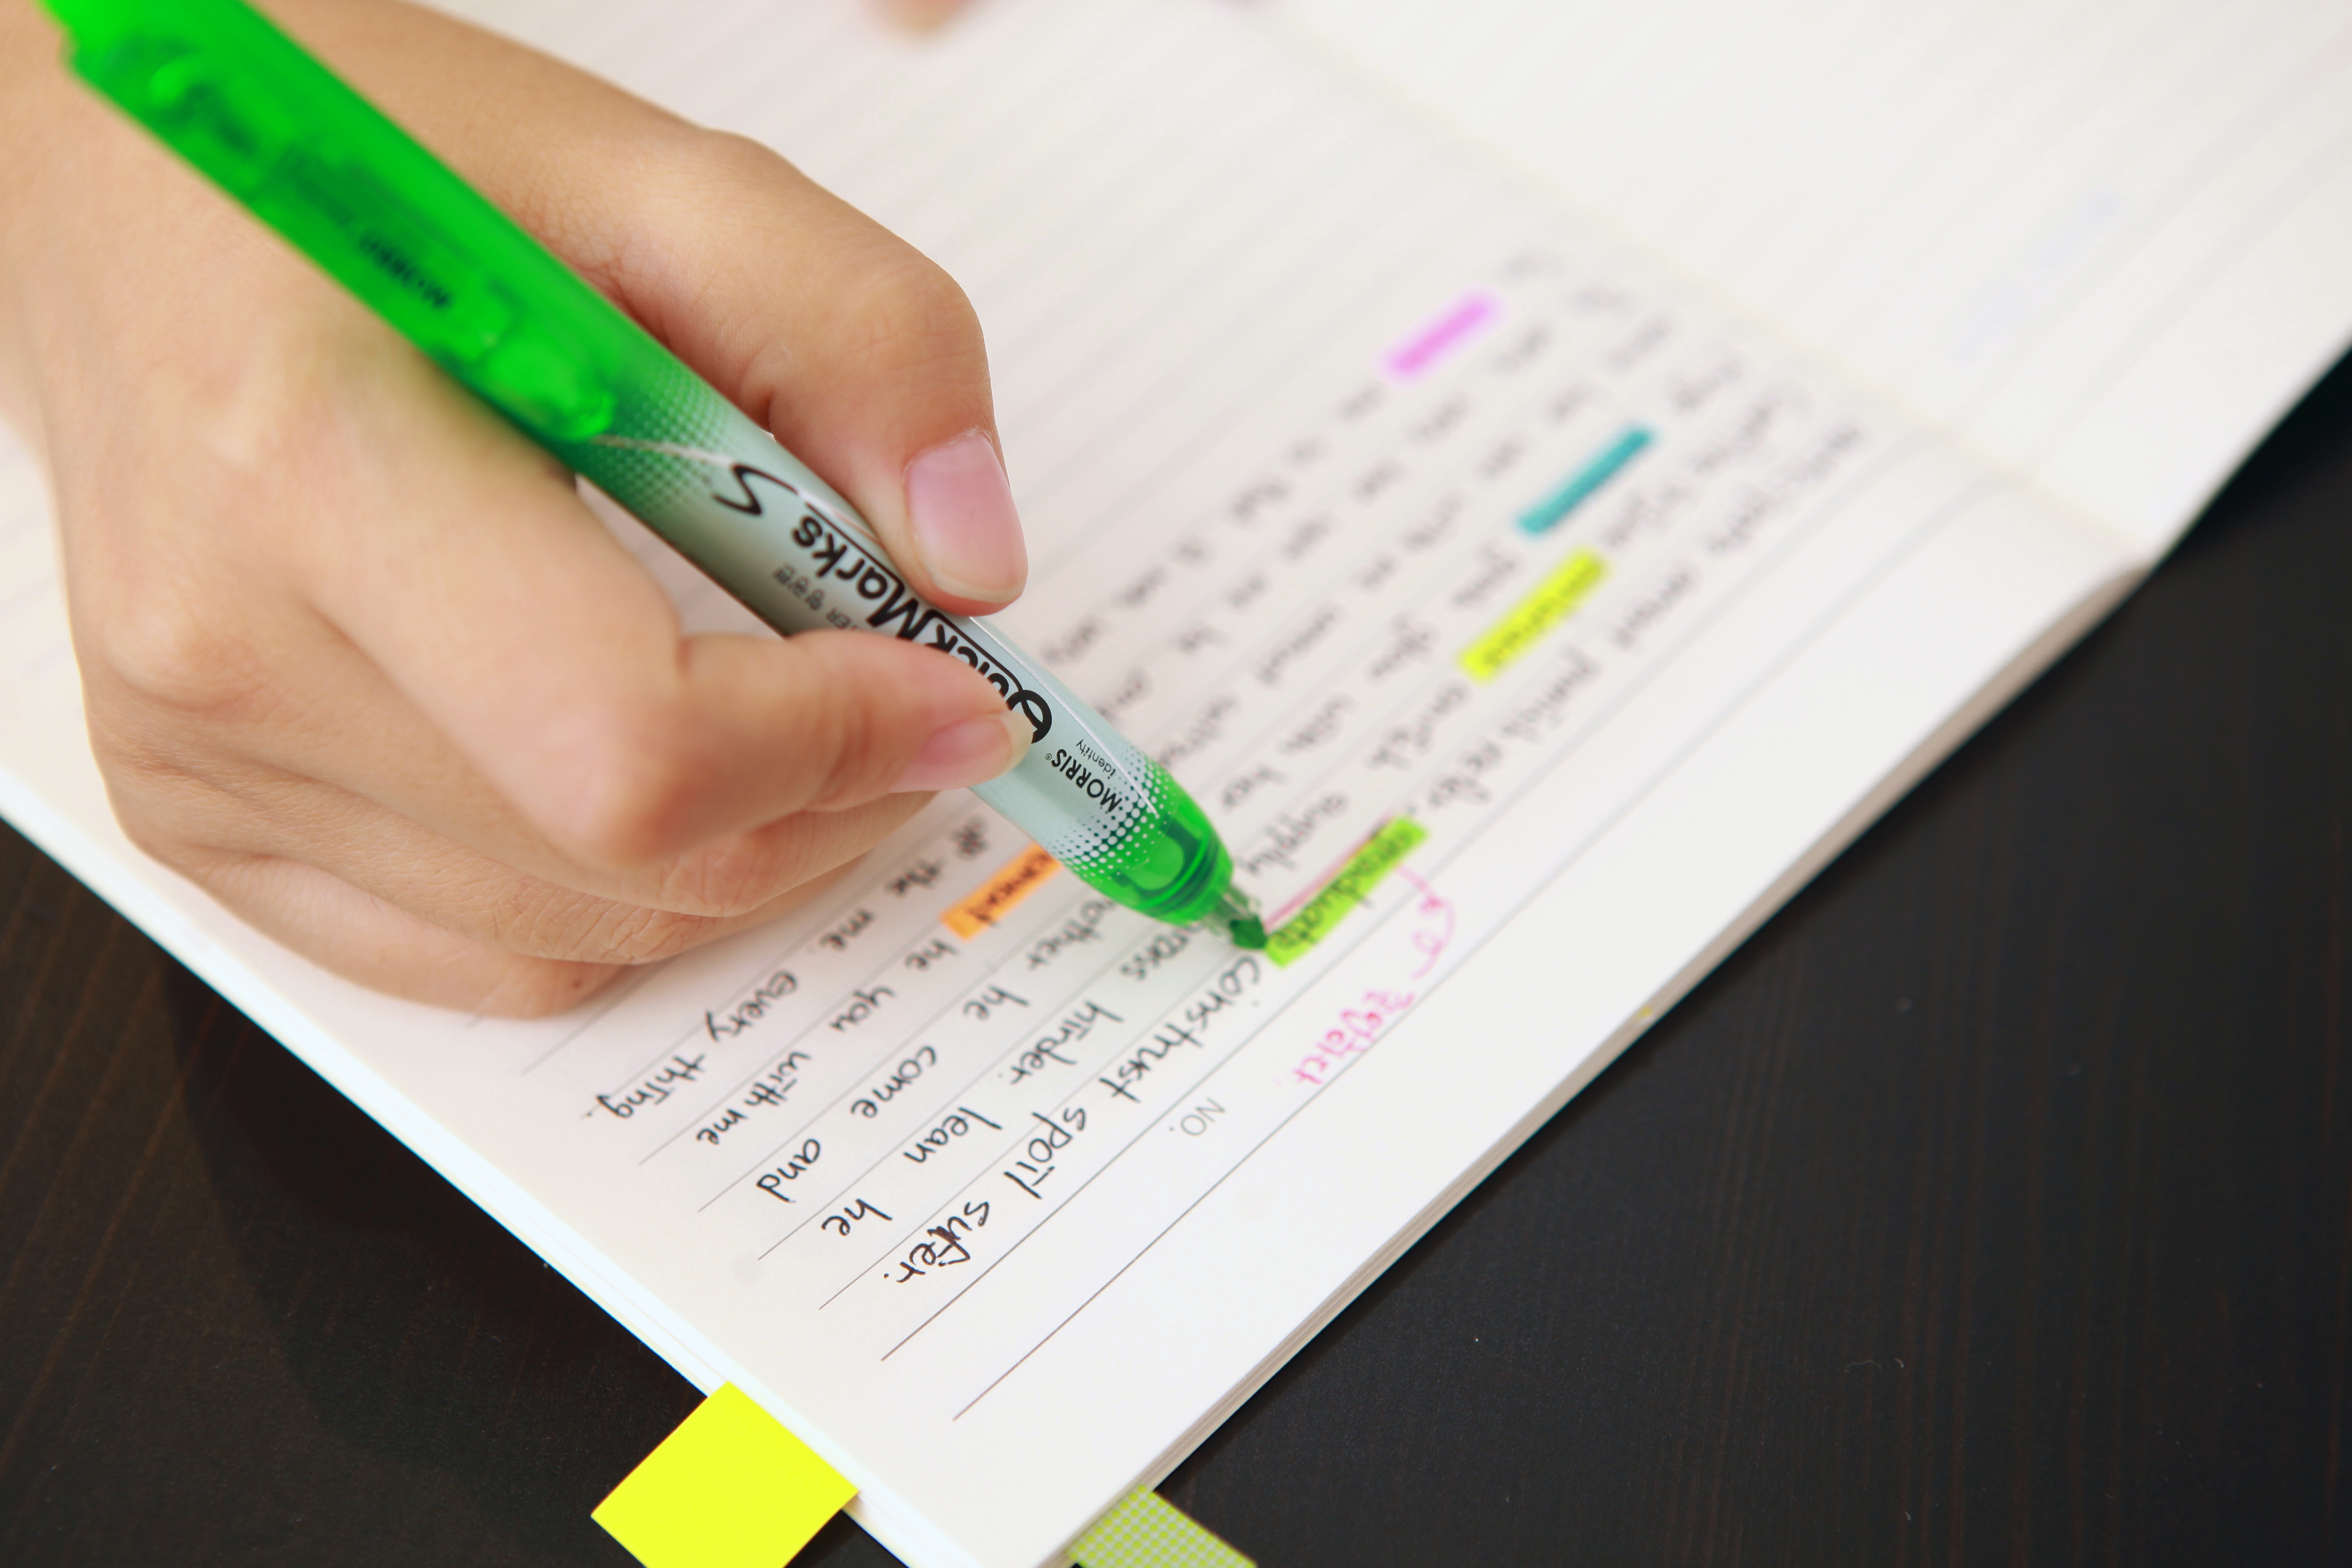
writing, hand, fluorescent, marking, brand, highlighter, coloring, study, design, handwriting, document, notes, the phrase